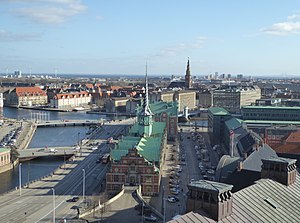
Slotsholmsgade / Bygninger
Udsigt fra Christiansborgs tårn over Børsen og Slotsholmsgade med Christianshavn i baggrunden.
Slotsholmsgade er en gade på Slotsholmen i Indre By i København. Gaden forbinder Christiansborg Slotsplads med Christians Brygge. Flere af regeringens ministerier ligger i Slotsholmsgade.